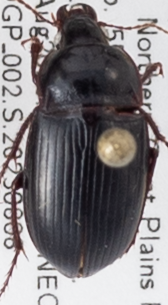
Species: Amara obesa
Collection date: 2023-08-08
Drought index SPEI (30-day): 0.47
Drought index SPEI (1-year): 0.71
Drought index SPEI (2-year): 0.9